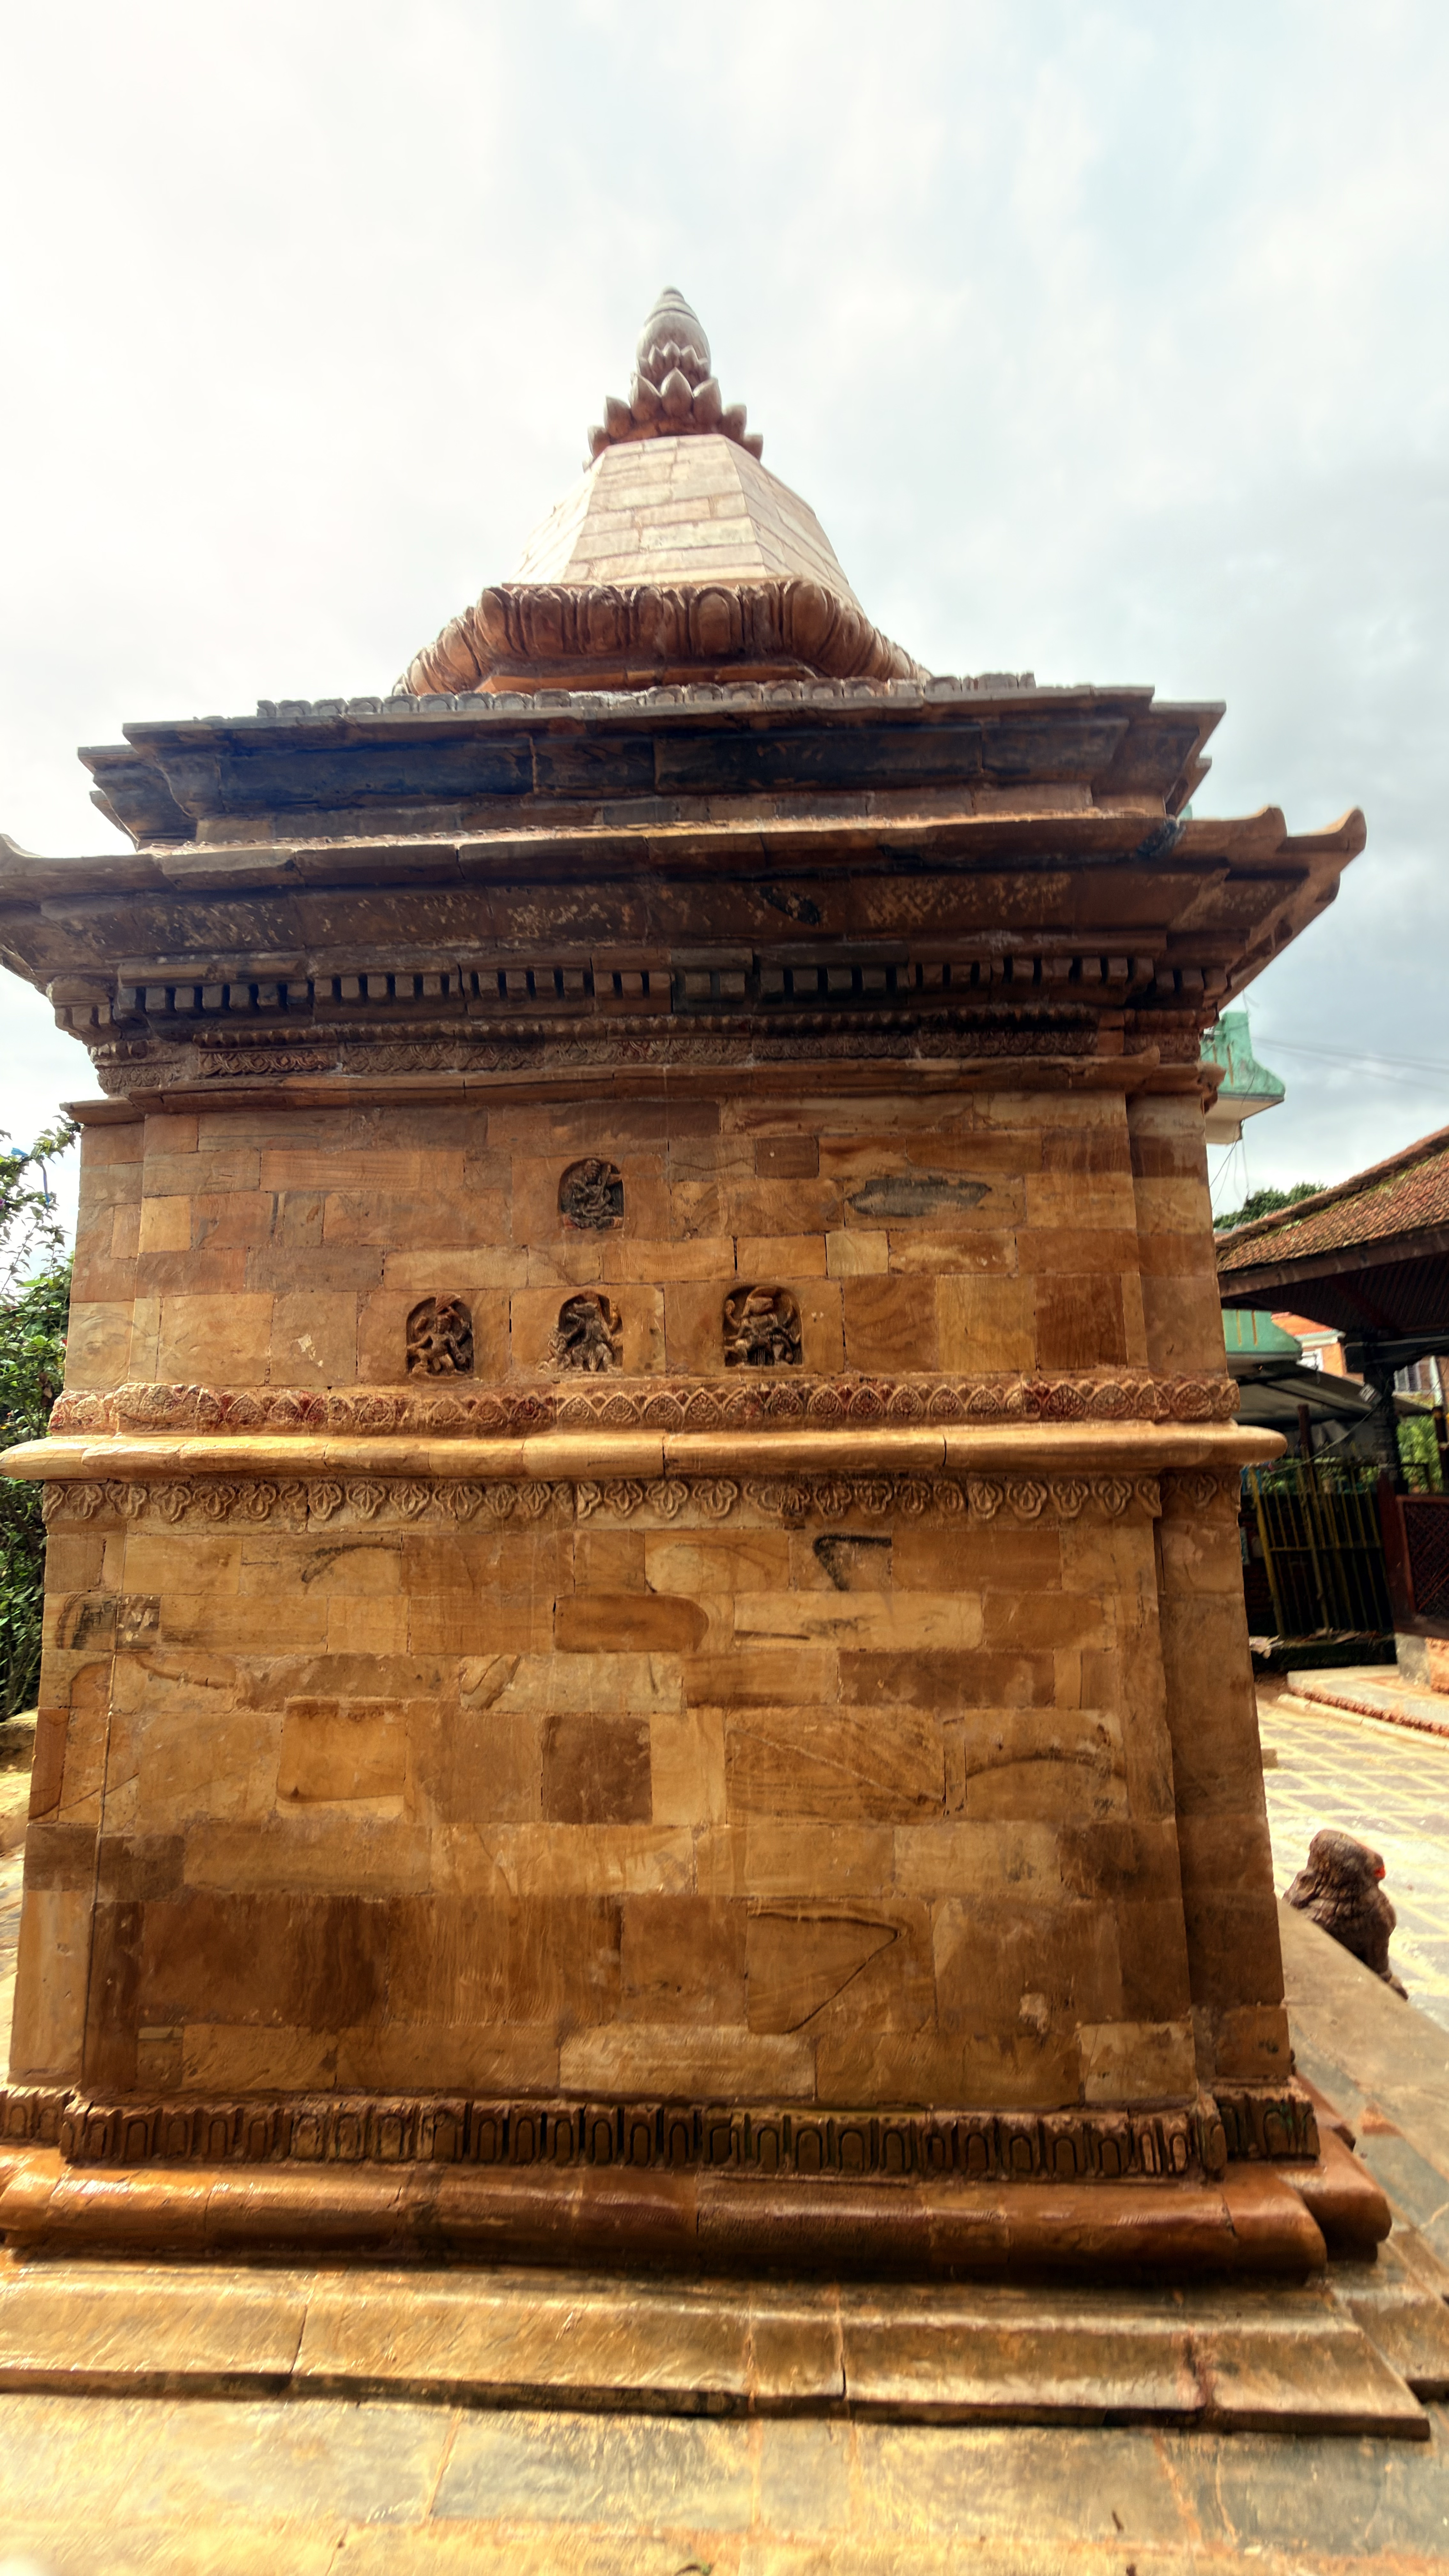
Heritage site: Ram_Temple